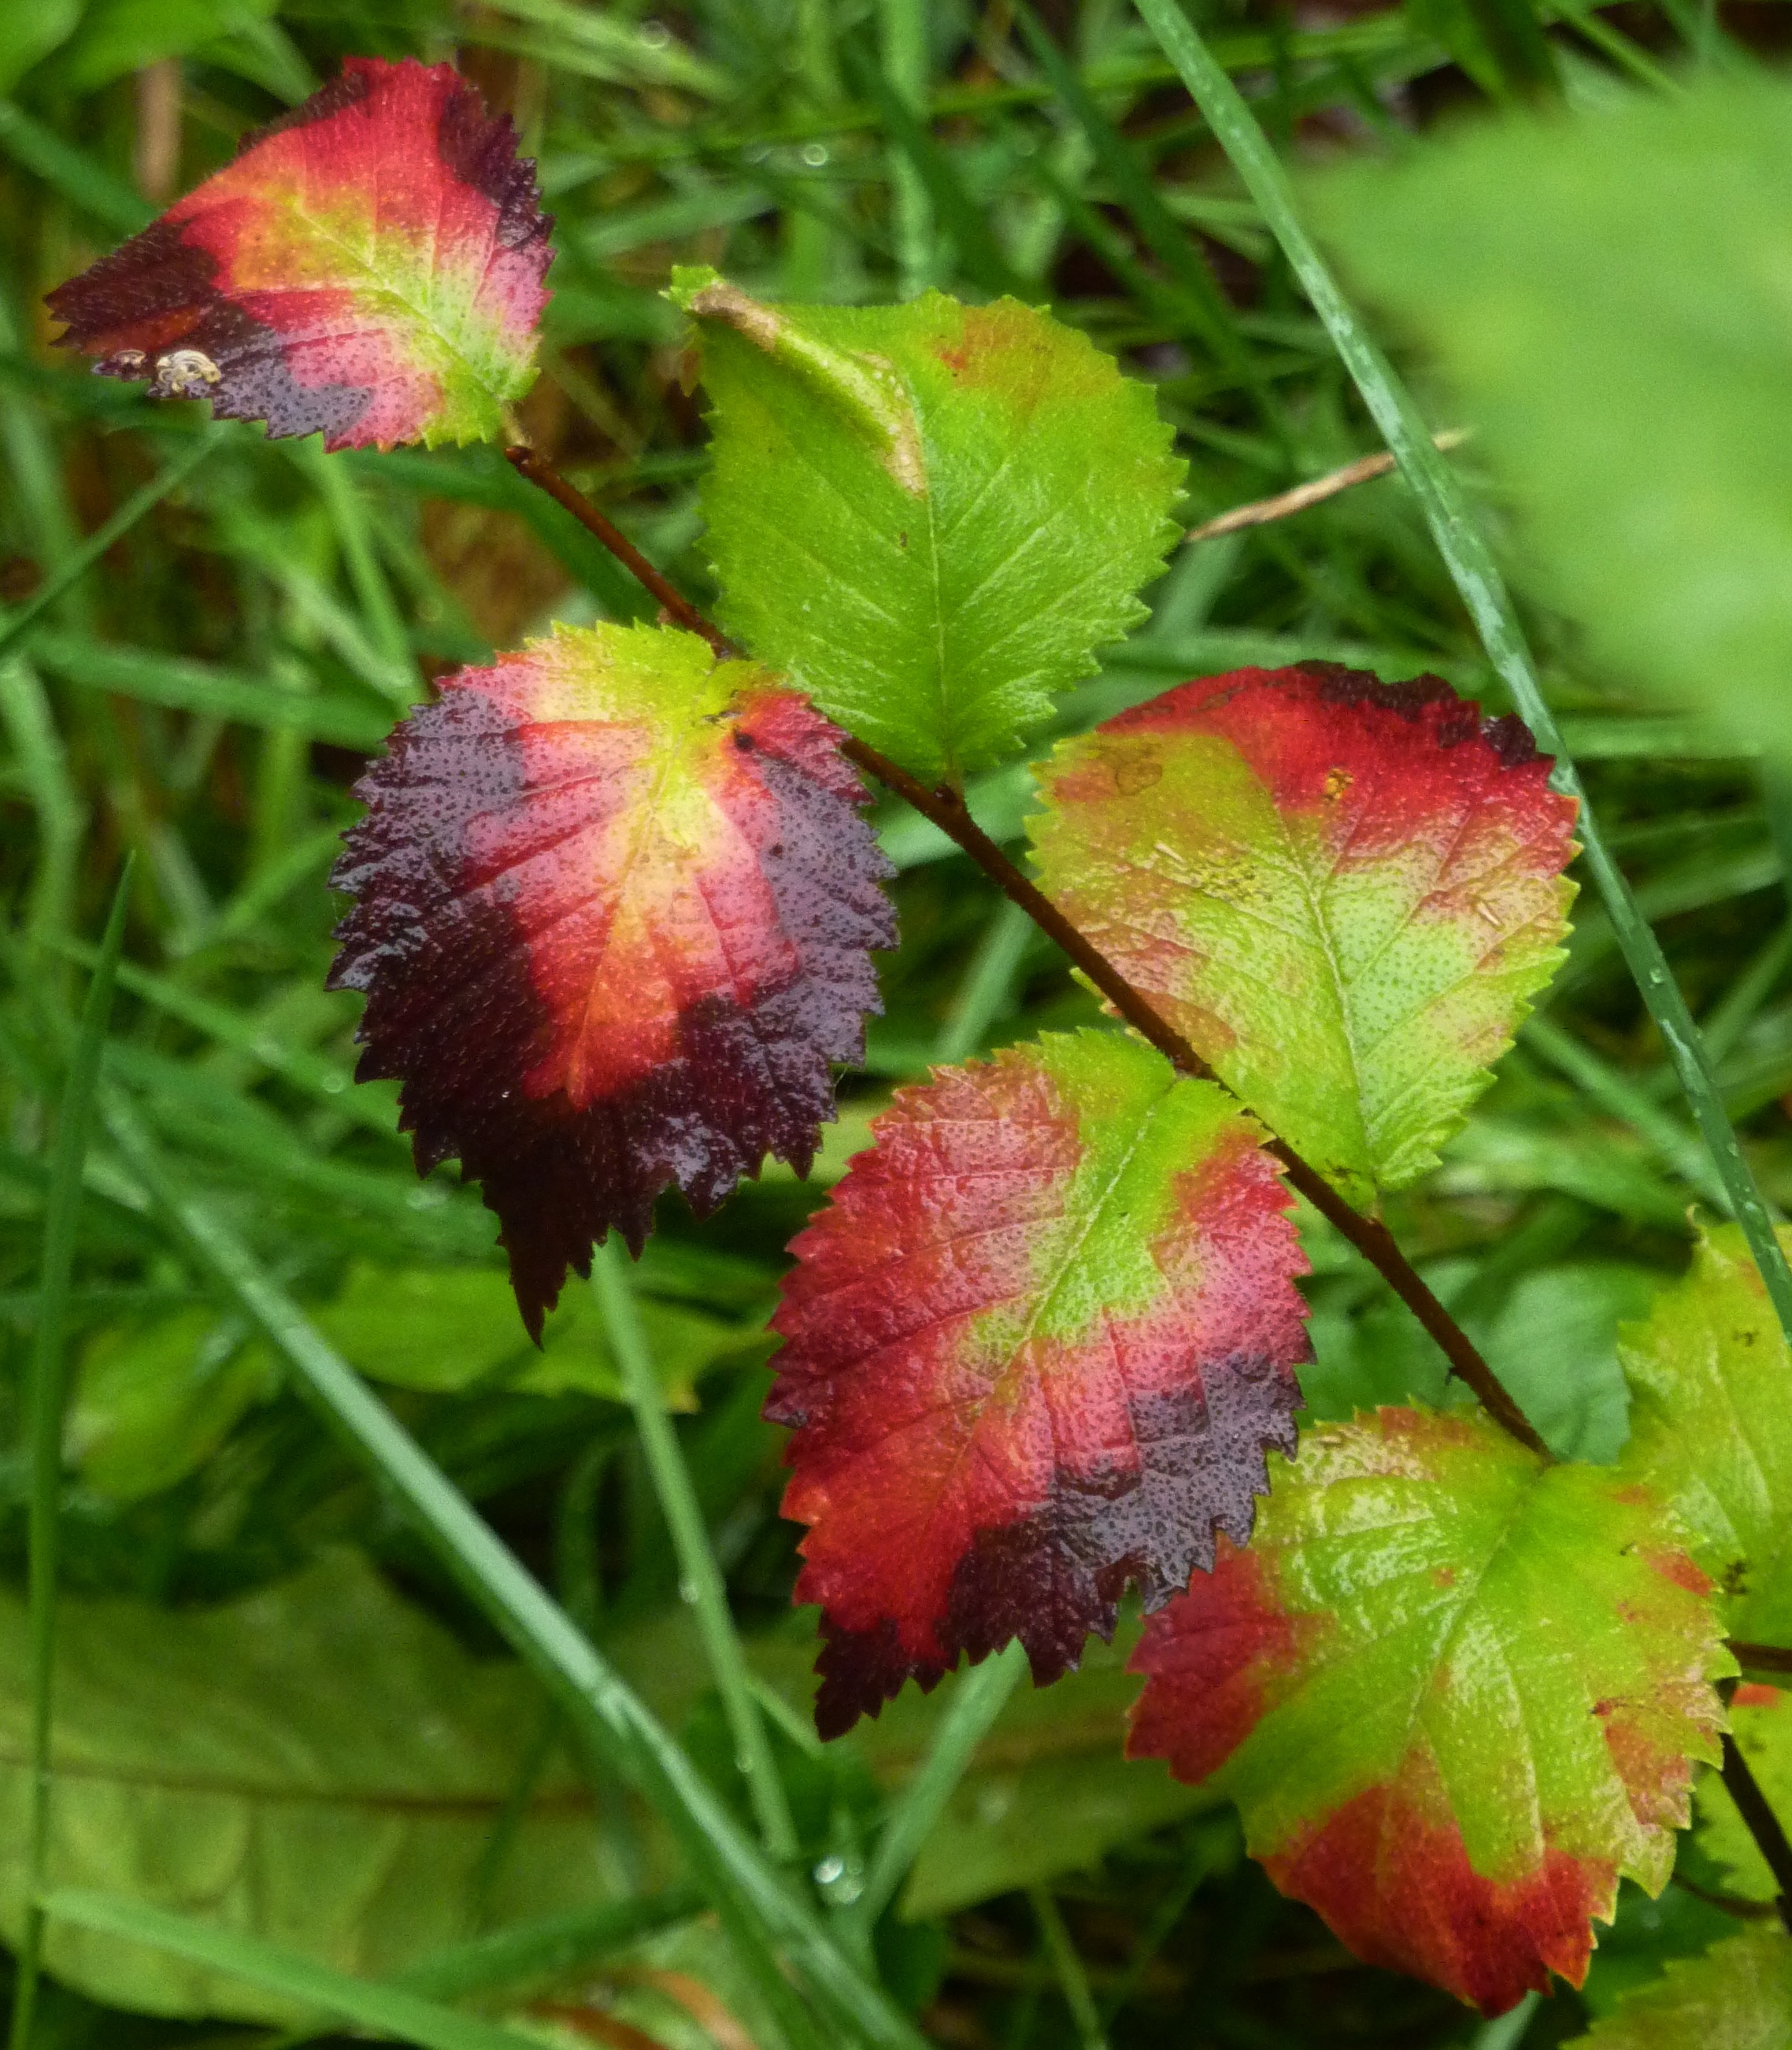
nature, plant, leaf, fall, flower, petal, produce, autumn, botany, flora, tree leaf, wildflower, leaves, colors, shrub, strawberries, macro photography, flowering plant, land plant